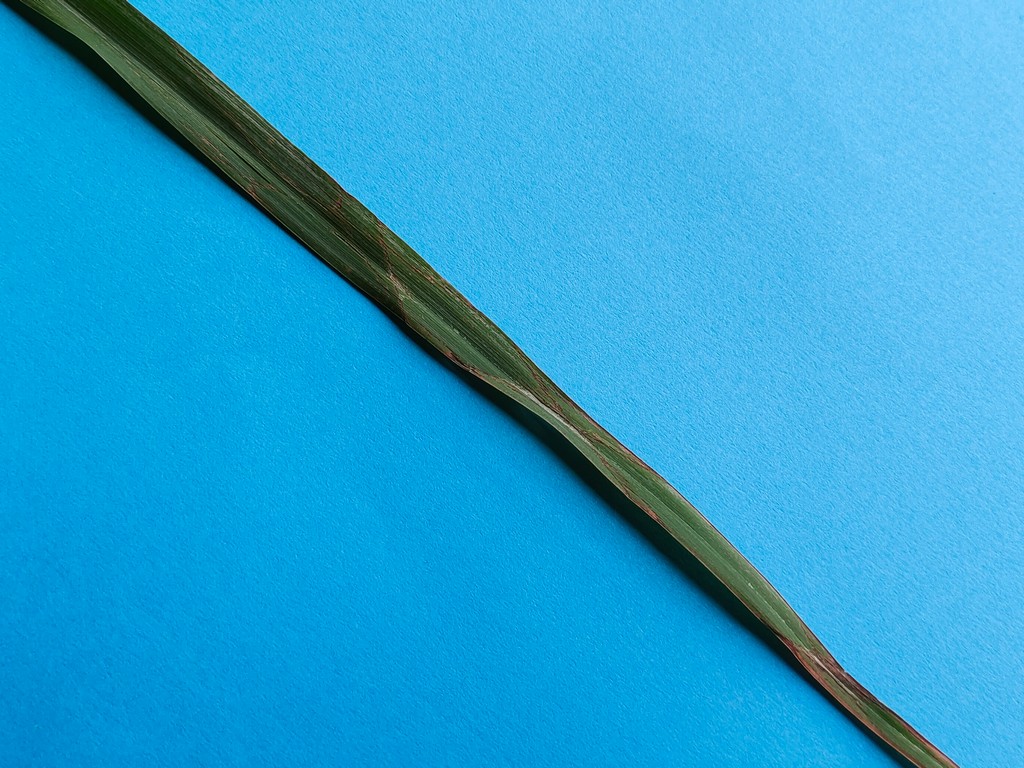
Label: Unhealthy